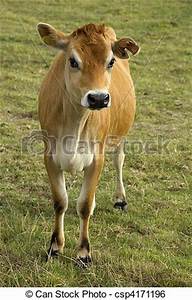
Label: mucca